University College London

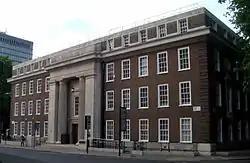
Drayton House, which houses the Department of Economics

Elsewhere in Central London are the UCL Institute of Ophthalmology adjacent to Moorfields Eye Hospital in Clerkenwell, the Royal Free Hospital and the Whittington Hospital campuses of the UCL Medical School, and a number of other associated teaching hospitals. The UCL School of Management is on levels 38 and 50 (penthouse) of One Canada Square in the financial district of Canary Wharf. The UCL Observatory is in Mill Hill and the Mullard Space Science Laboratory is based in Holmbury St Mary, Surrey. The UCL Athletics Ground is in Shenley, Hertfordshire.